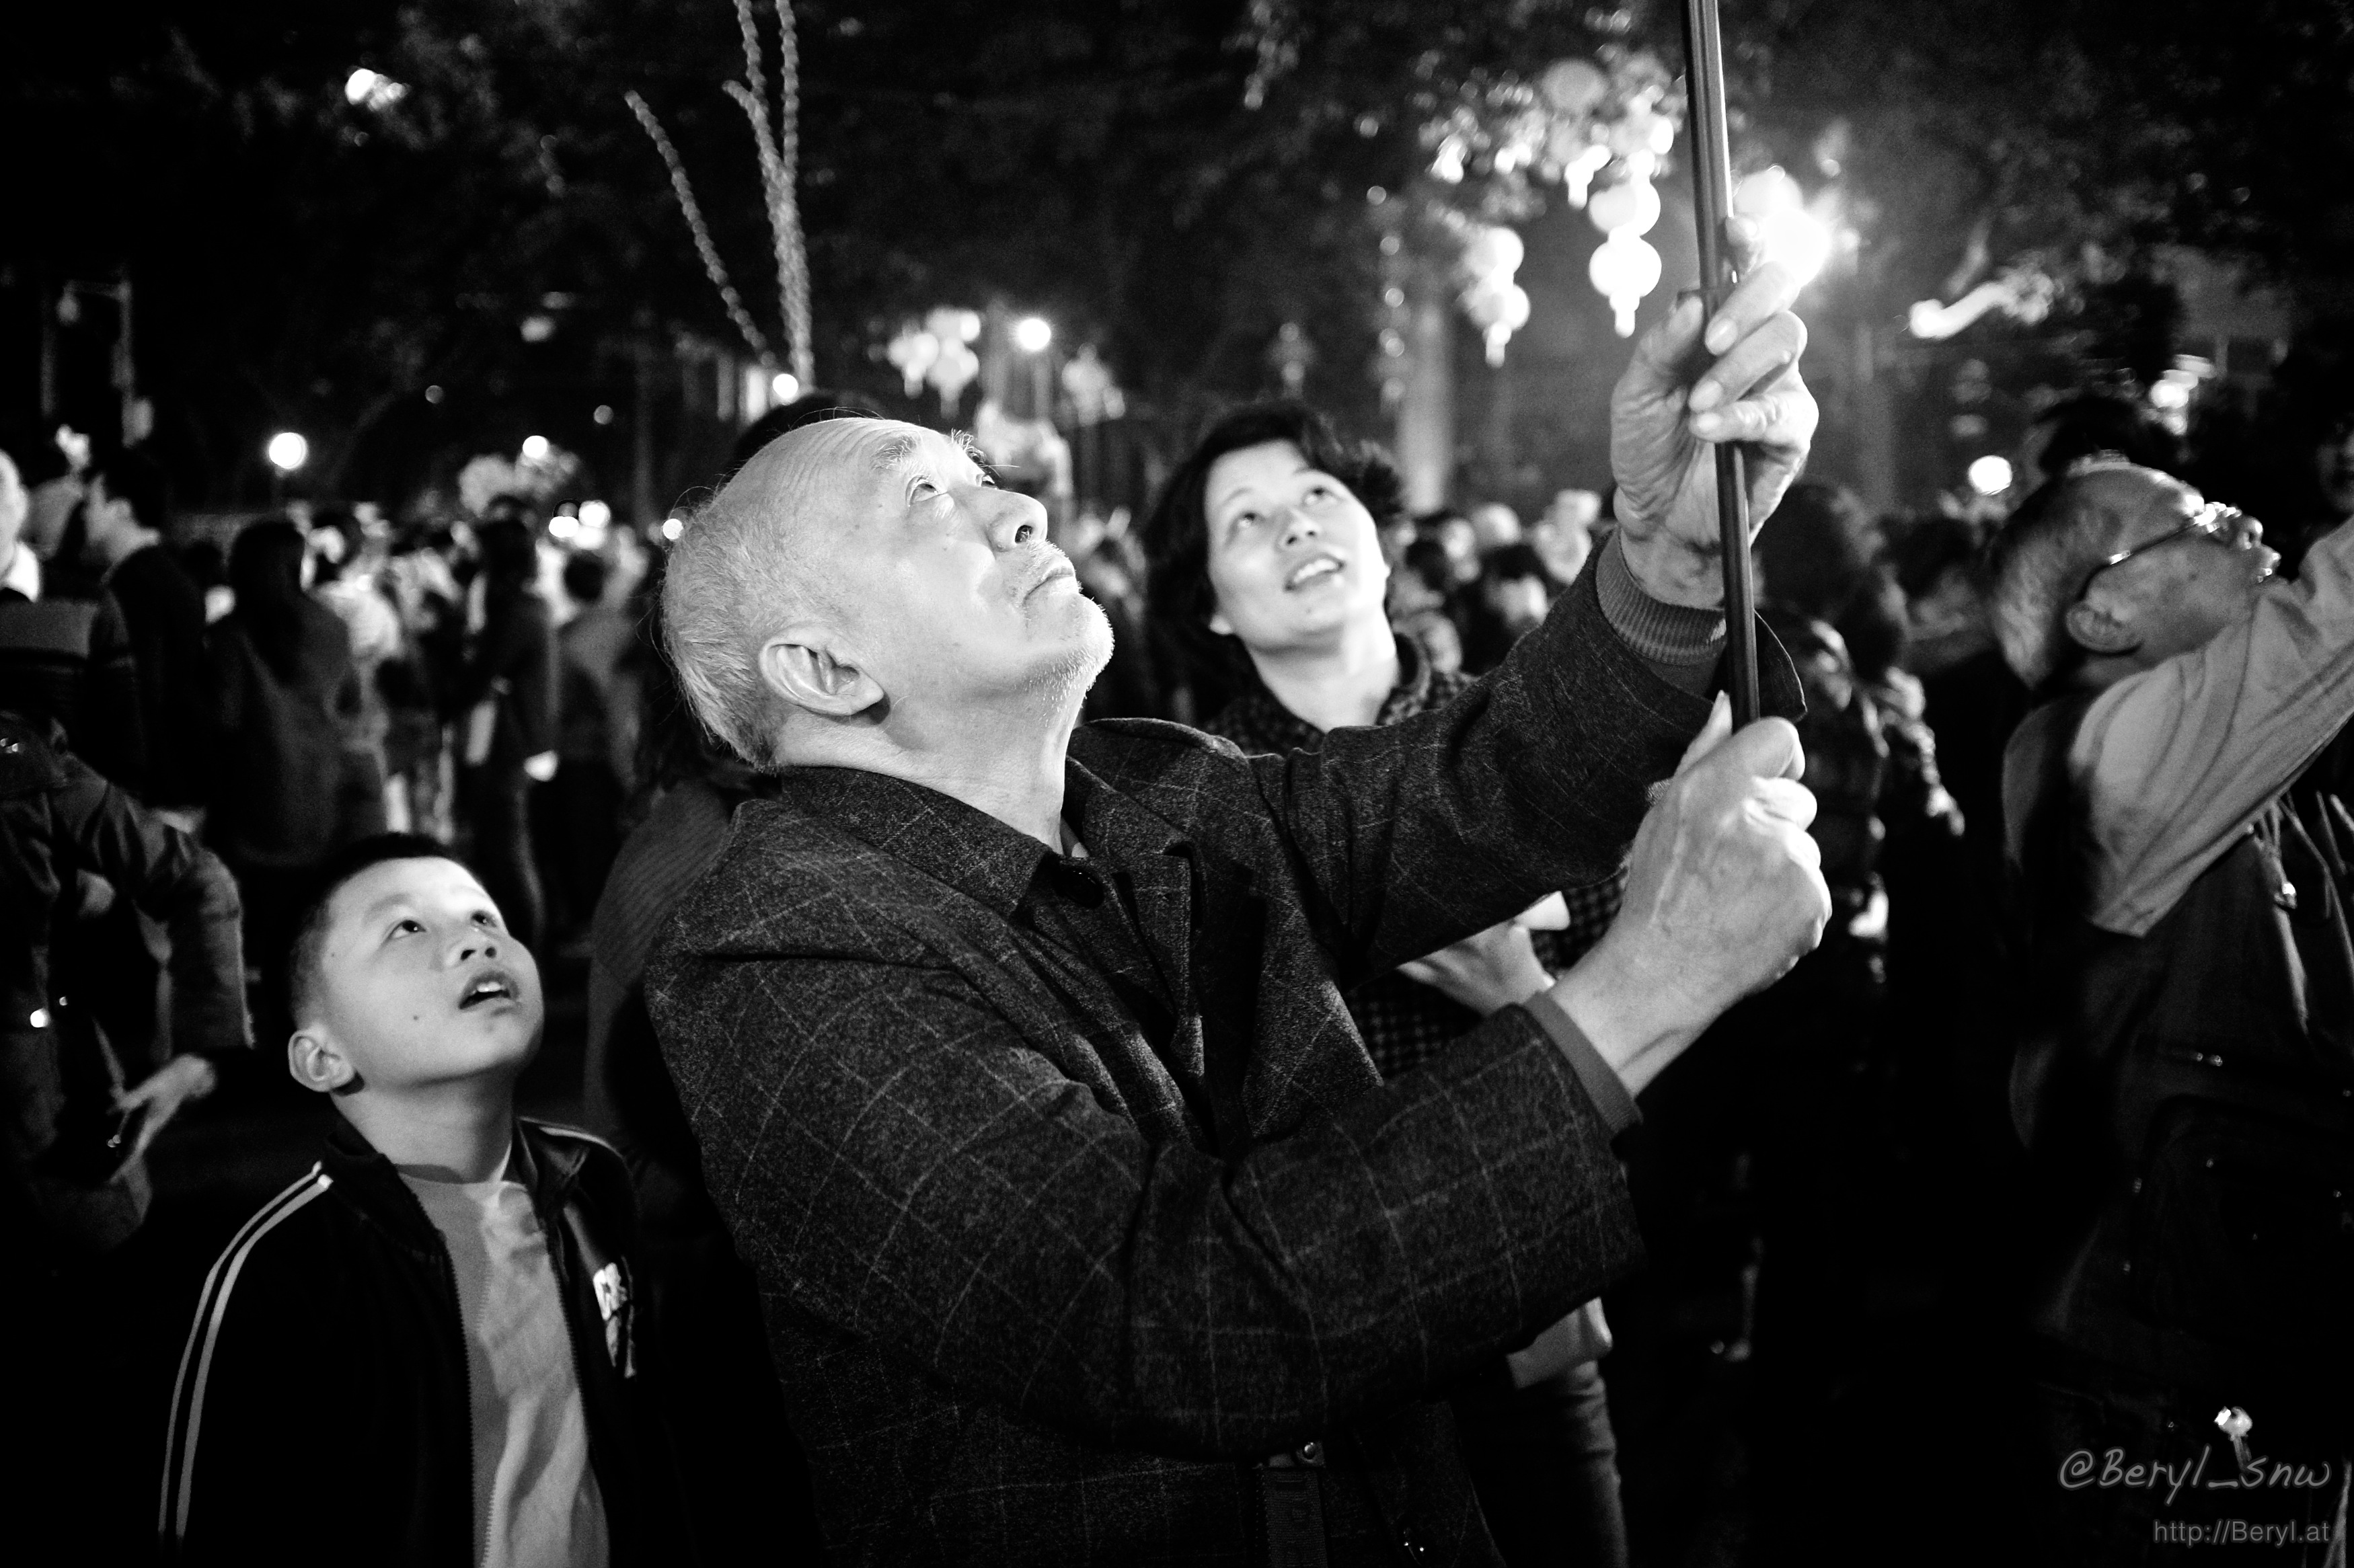
watch, black and white, people, road, street, night, boy, old, crowd, fujifilm, audience, evening, chinese, monochrome, holding, blackandwhite, candid, women, 35mm, photograph, canton, elderly, x100s, takingphoto, visionsky0642, visionmountain0554, visionoutdoor0766, monochrome photography